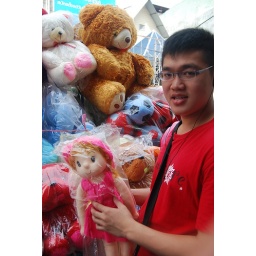
The doll only in girl no boy..I taught get a boy toy for my twins ..she has a dolly too..